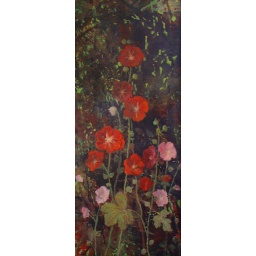
Flower painting on paper bag by James Avati, Petaluma, California (Collection Sally Avati)